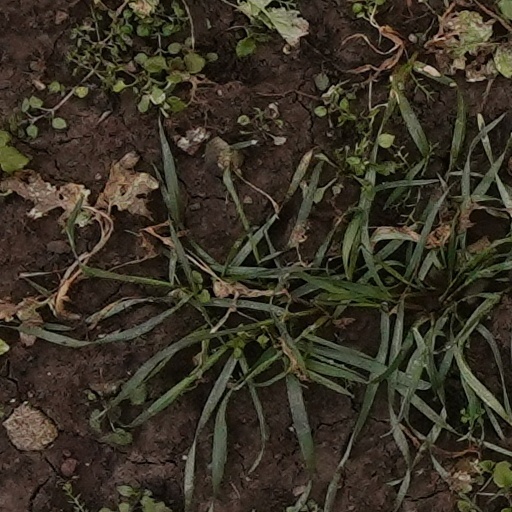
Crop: wheat